Speak Good English Movement

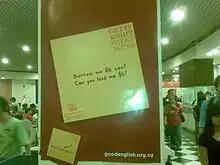
A Get It Right Poster at a food-court displaying a correction of ungrammatical English.

In its 11th year, the Speak Good English Movement 2010 which was launched on 7 September 2010 with the tagline 'Get It Right'. This year's focus is on those who are less proficient in Standard English. It aimed at broadening the environment in which Standard English is used, in order to create a conducive environment where those less proficient in the code can learn by example. Fluent speakers of Standard English are encouraged to use it more frequently in all conversation, regardless if it is with family members, colleagues, hawkers, or taxi drivers.